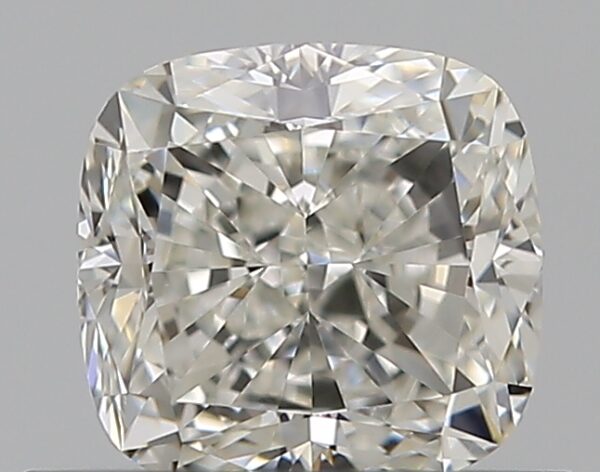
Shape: cushion
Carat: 0.7
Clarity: VVS1
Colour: I
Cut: VG
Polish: EX
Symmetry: VG
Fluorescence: F
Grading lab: GIA
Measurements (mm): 4.9 x 4.74 x 3.39